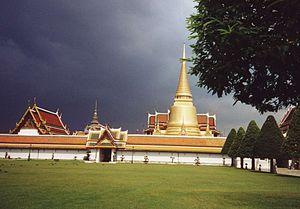
Bangkok est la capitale de la Thaïlande. La ville a également le statut de province.